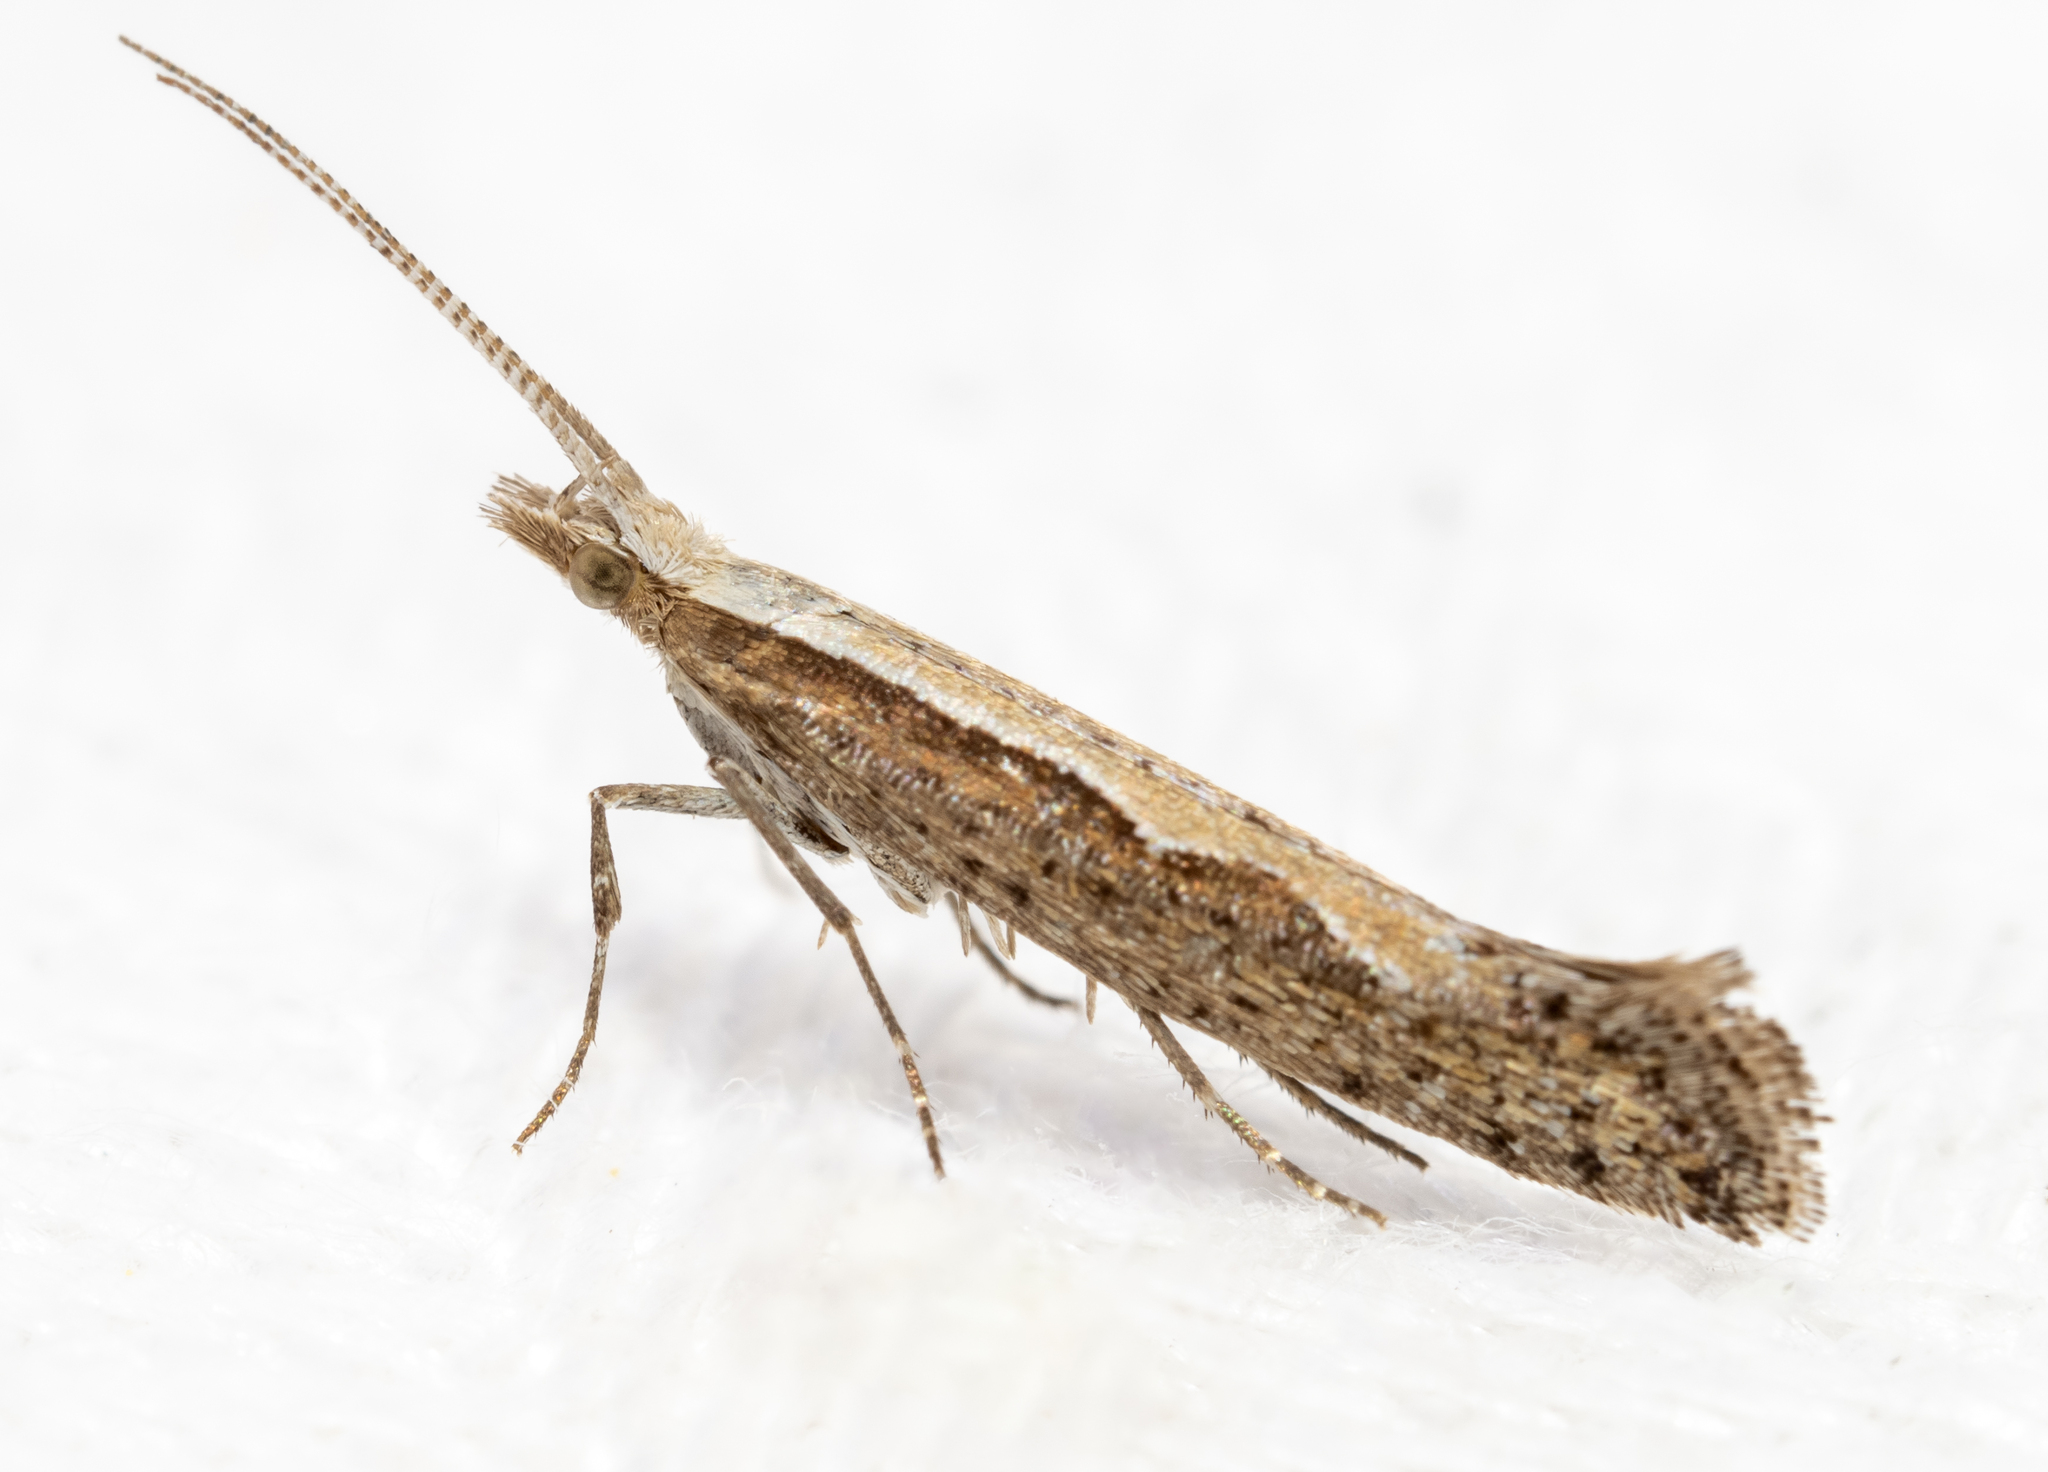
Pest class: diamondback_moth